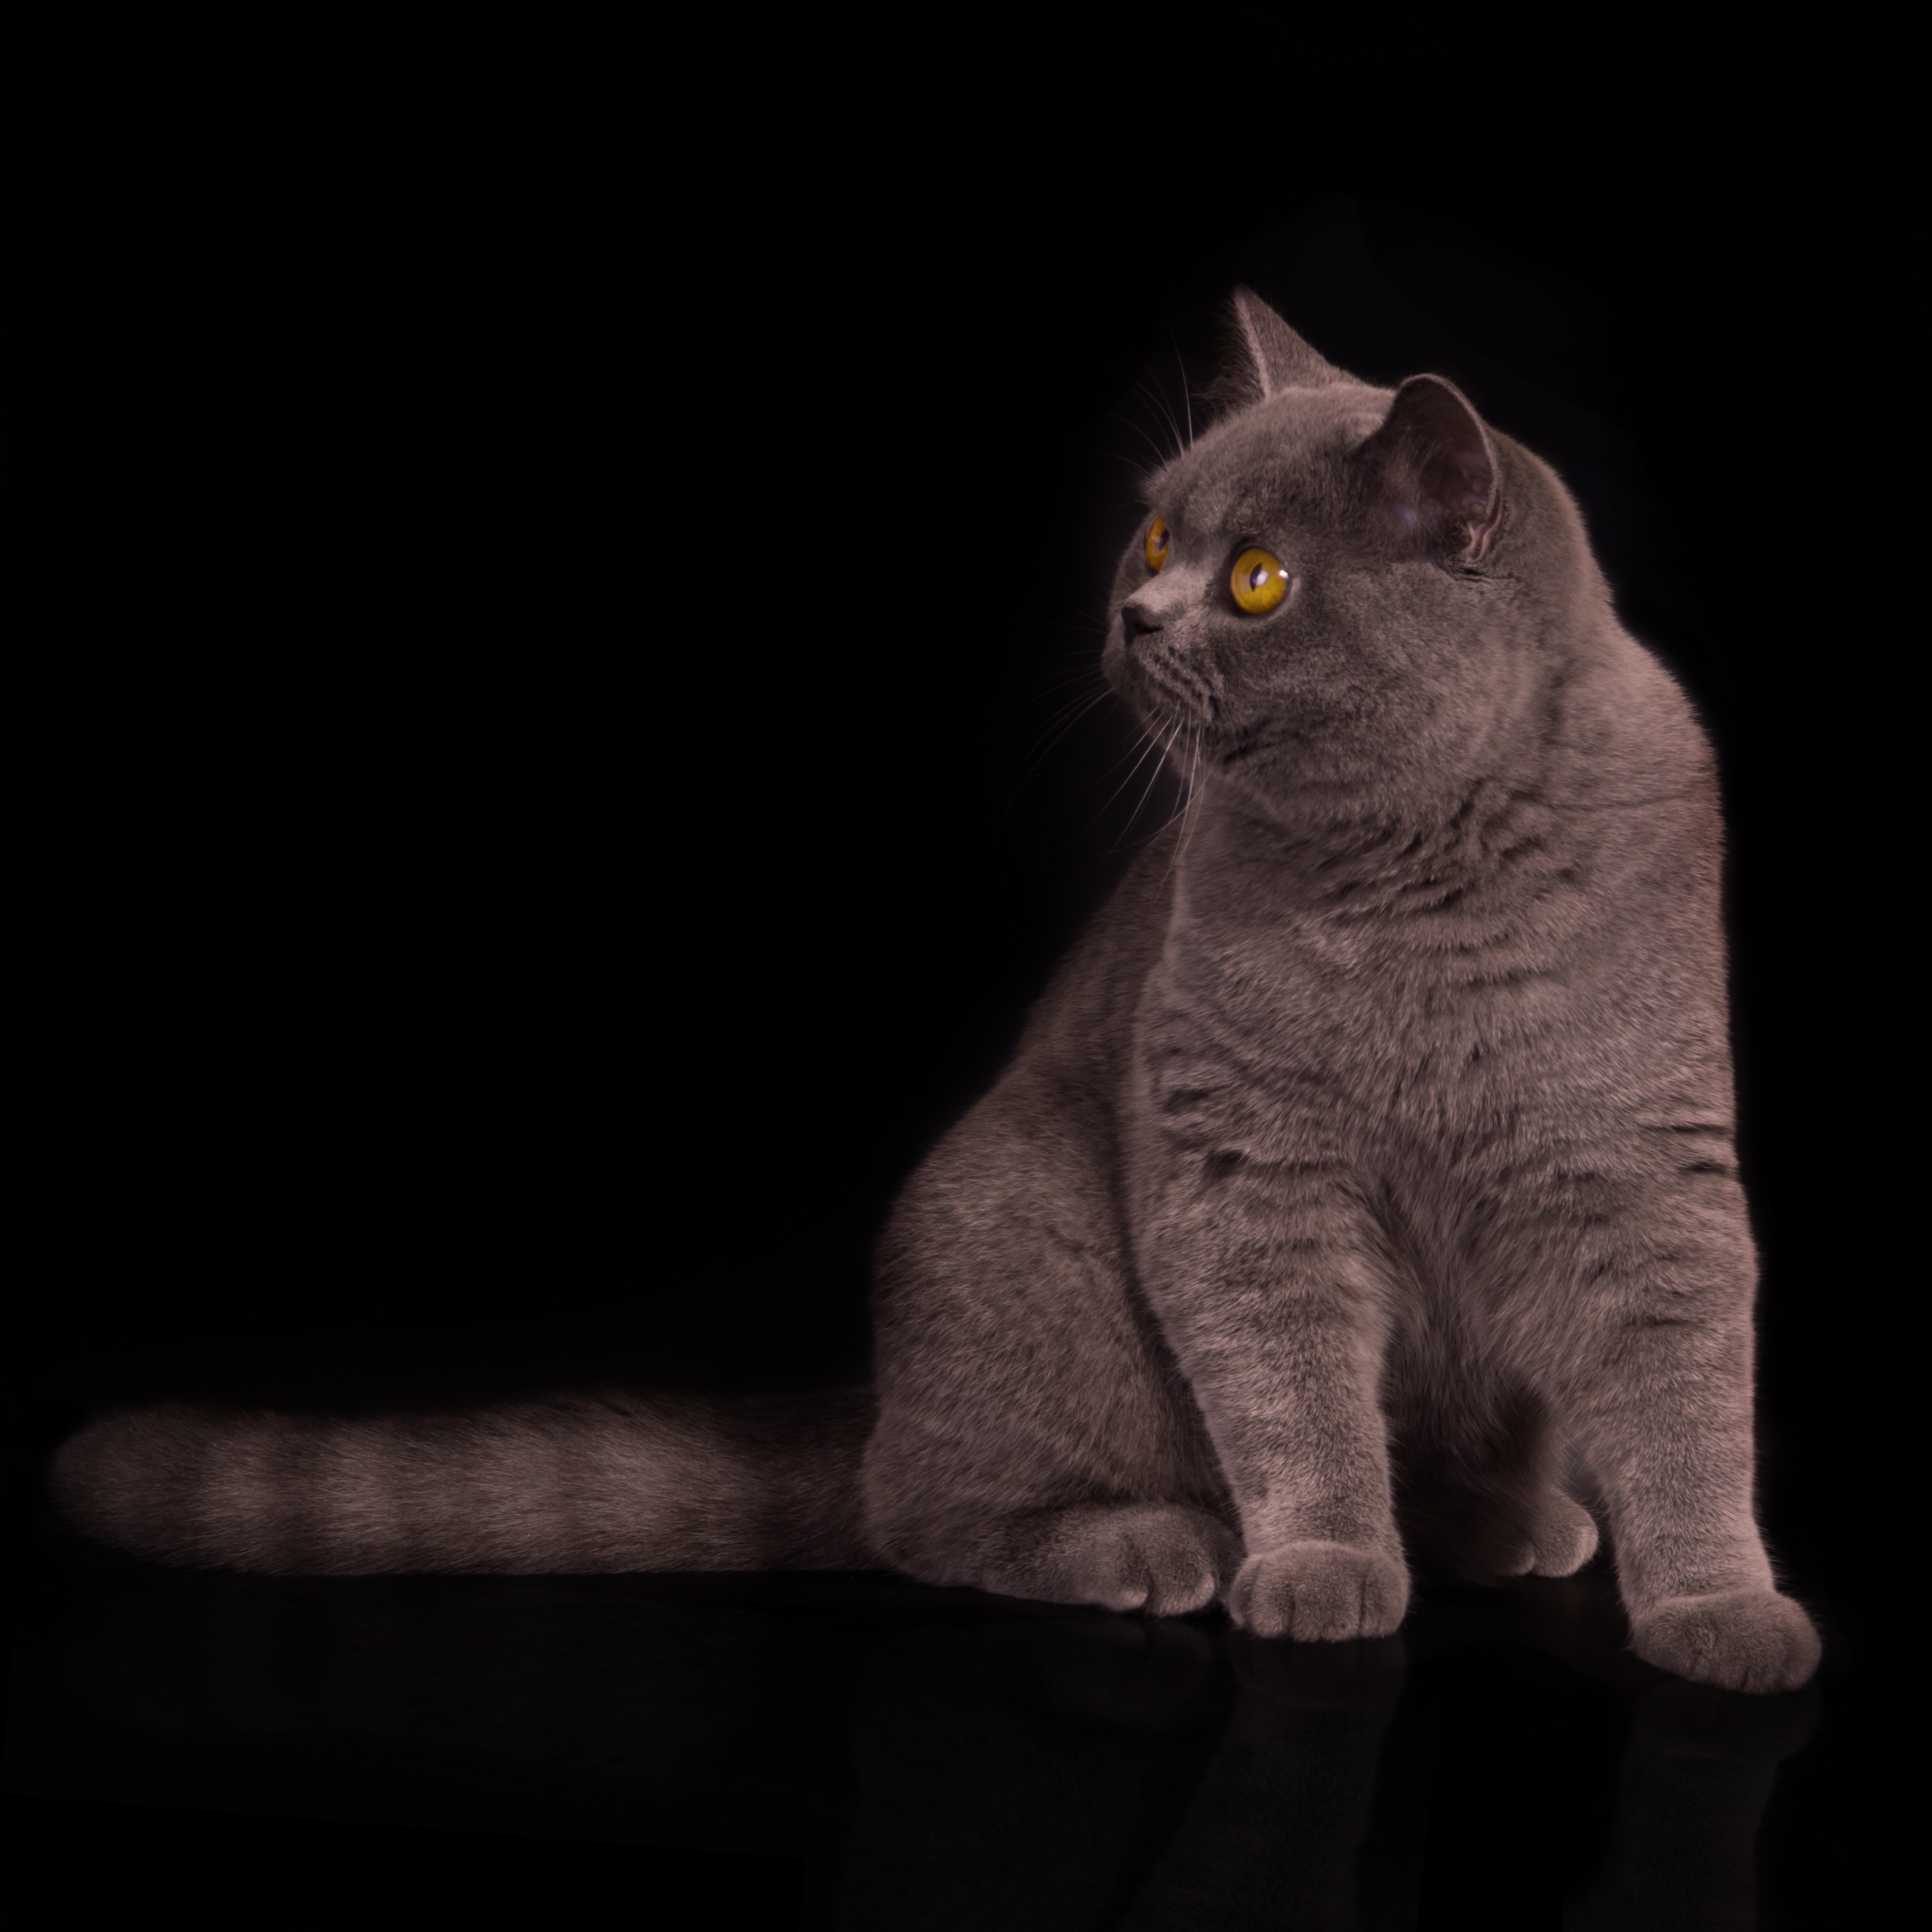
pet, kitten, cat, mammal, darkness, black cat, black, pets, cats, nose, whiskers, grey, little, vertebrate, kittens, british shorthair, young cat, chartreux, british cat, small to medium sized cats, cat like mammal, domestic short haired cat